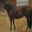
Label: horse